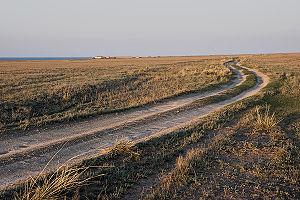
Le lac Zaïssan est un lac d’eau douce qui se trouve sur le cours de l'Irtych, à l’extrême est du Kazakhstan, entre les montagnes de l’Altaï au nord et celles du Tarbagataï au sud, près de la frontière chinoise.